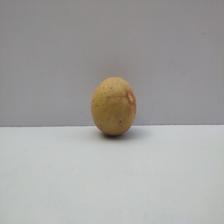
Size: Medium